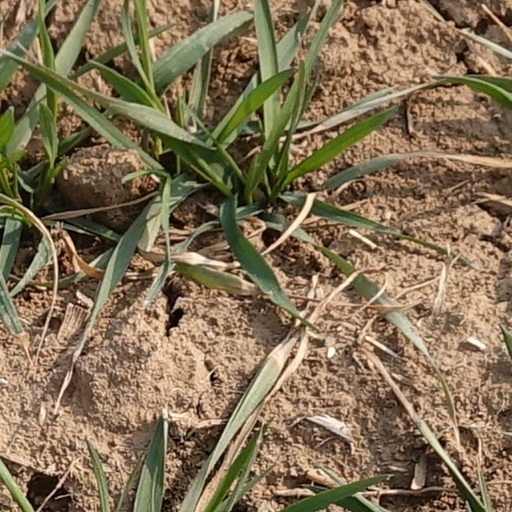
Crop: wheat